Svalbard

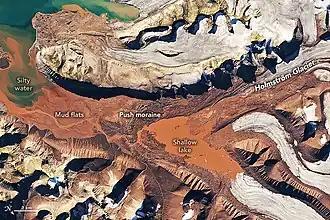
Late-summer satellite view of Spitsbergen, showing the Holmstrom Glacier and meltwater pools stained deep-red by glacial silt, from erosion of soft, iron-rich Devonian sediments

The Svalbard Treaty of 1920 defines Svalbard as all islands, islets, and skerries from 74° to 81° north latitude, and from 10° to 35° east longitude. The land area is , and dominated by the island of Spitsbergen, which constitutes more than half the archipelago, followed by Nordaustlandet and Edgeøya.